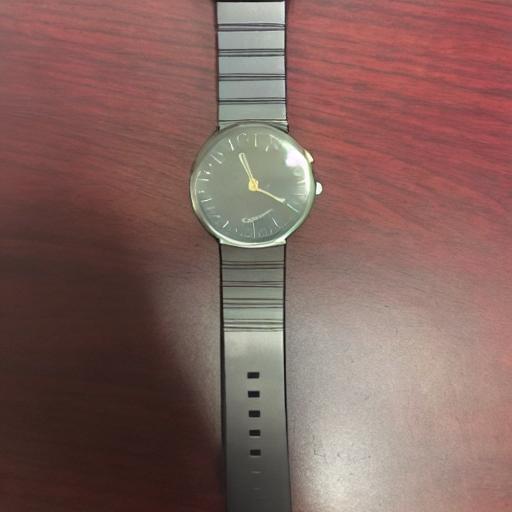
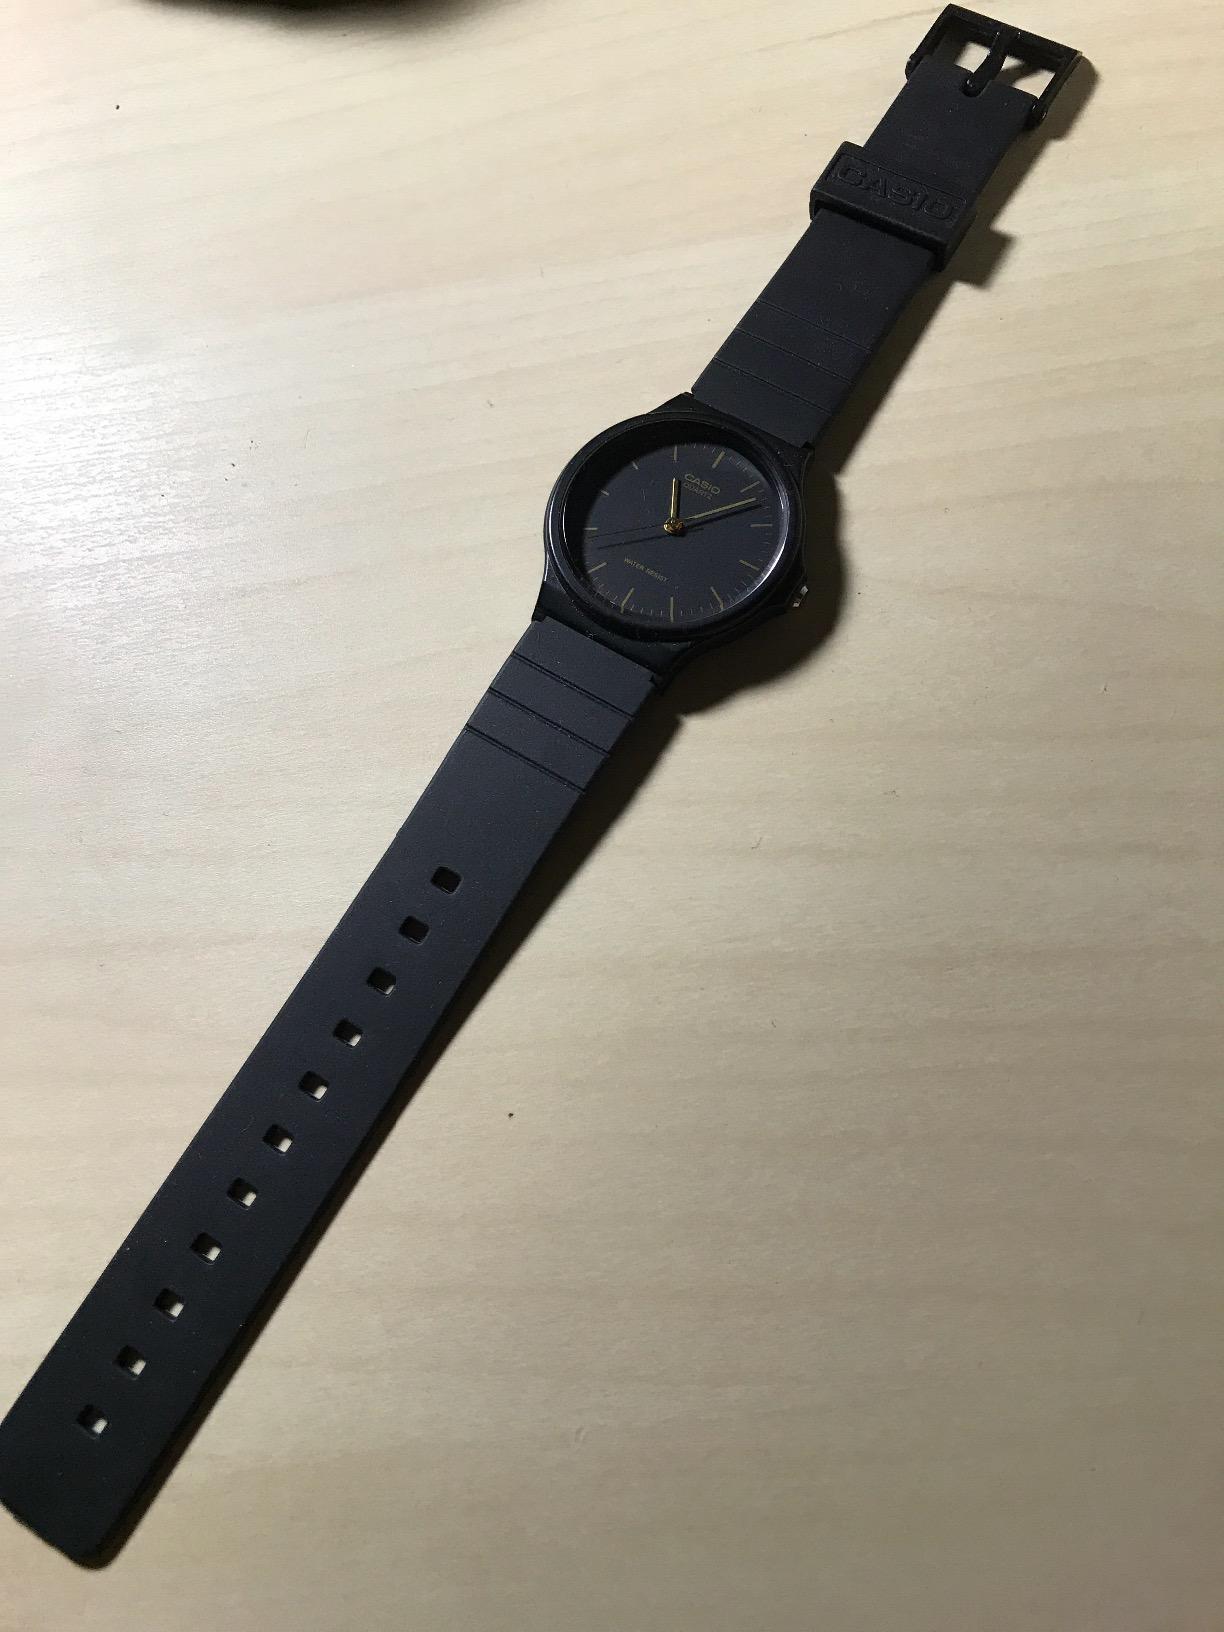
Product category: accessories_watch
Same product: no